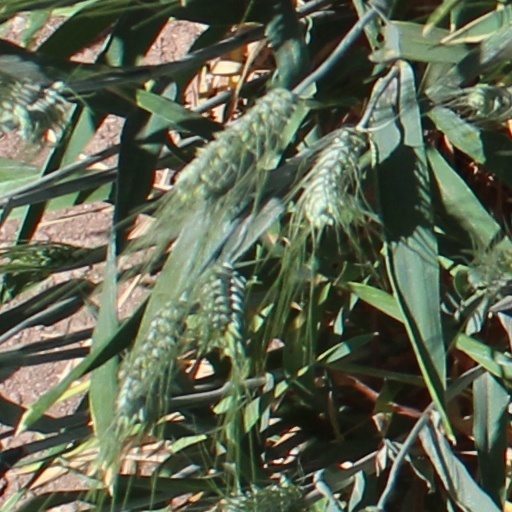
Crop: wheat